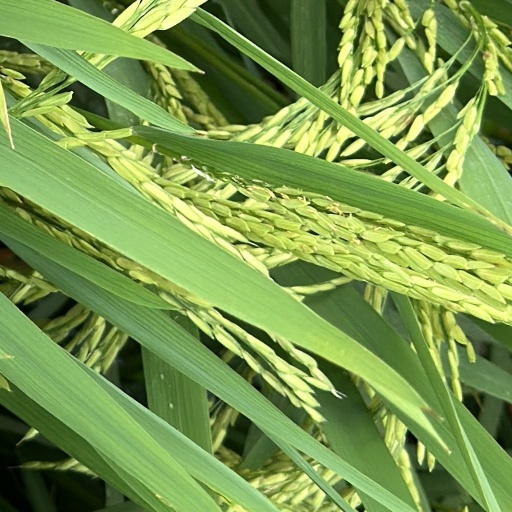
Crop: rice